Ansley, Warwickshire

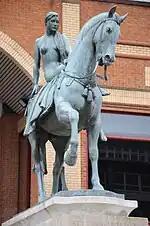
Lady Godiva, tenant-in-chief of Ansley from 1057

Before the Norman Conquest, the principal landowners of the region were Leofric, Earl of Mercia and his family. Ansley’s Domesday Book entry lists a population of 6.5 households and 13 villagers. The settlement was part of the Hemlingford Hundred of Coleshill, Warwickshire, in the subdivision of Atherstone. After Leofric’s death in 1057 the title of Lord and tenant-in-chief passed to his wife, Lady Godiva. The Lord of the Manor was Nicholas the Bowman, a Norman soldier rewarded for his service during the conquest.